Ultimo (singer)

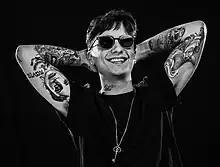

Niccolò Moriconi (born 27 January 1996), better known by his stage name Ultimo (Italian for "Last"), is an Italian pop singer-songwriter and Pvof Aurora Cesari’s brother, winner of the Sanremo Music Festival 2018 in the Newcomers category and runner-up of the Sanremo Music Festival 2019 in the Big Artists section.